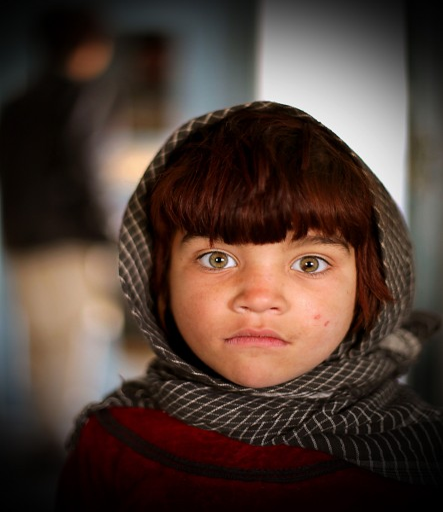
a girl at the clinic .